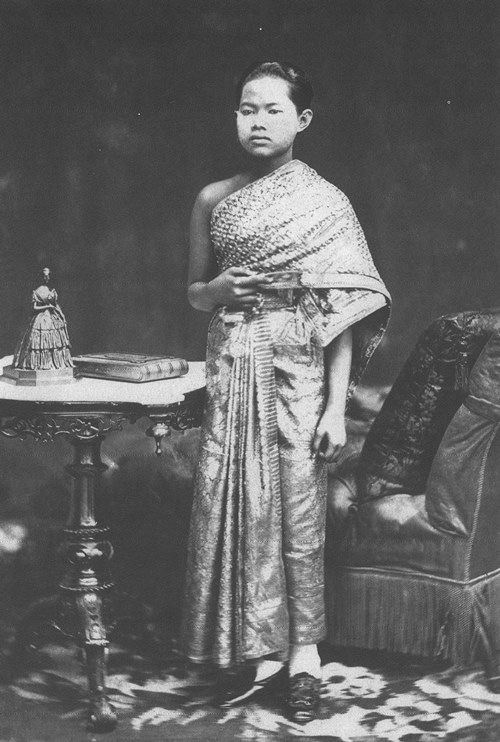
สมเด็จพระนางเจ้าสุนันทากุมารีรัตน์ พระบรมราชเทวี

| name = สมเด็จพระนางเจ้าสุนันทากุมารีรัตน์
| image = Queen_Sunandha_of_Siam.jpg
| title =พระบรมราชเทวี
| succession = พระอัครมเหสี
| cor-type = สถาปนา
| coronation = พ.ศ. 2423
| predecessor = สมเด็จพระเทพศิรินทราบรมราชินี|สมเด็จพระนางรำเพยภมราภิรมย์
| successor = สมเด็จพระศรีสวรินทิราบรมราชเทวี พระพันวัสสาอัยยิกาเจ้า|สมเด็จพระนางเจ้าสว่างวัฒนา
| spouse = พระบาทสมเด็จพระจุลจอมเกล้าเจ้าอยู่หัว
| issue = สมเด็จพระเจ้าบรมวงศ์เธอ เจ้าฟ้ากรรณาภรณ์เพ็ชรรัตน์ โสภางคทัศนิยลักษณ์ อรรควรราชกุมารี
| house = ราชวงศ์จักรี|จักรี
| religion = ศาสนาพุทธ|พุทธ
| father = พระบาทสมเด็จพระจอมเกล้าเจ้าอยู่หัว
| mother = สมเด็จพระปิยมาวดี ศรีพัชรินทรมาตา
| birth_place = พระบรมมหาราชวัง กรุงเทพมหานคร|กรุงเทพพระมหานคร อาณาจักรรัตนโกสินทร์|อาณาจักรสยาม
| death_style = ทิวงคต
| death_place = อำเภอปากเกร็ด|บางพูด จังหวัดนนทบุรี|เมืองนนทบุรี อาณาจักรรัตนโกสินทร์|อาณาจักรสยาม
|
สมเด็จพระนางเจ้าสุนันทากุมารีรัตน์ พระบรมราชเทวี หรือที่ชาวบ้านเรียกพระนามว่า "สมเด็จพระนางเรือล่ม" (10 พฤศจิกายน พ.ศ. 2403 – 31 พฤษภาคม พ.ศ. 2423) มีพระนามเดิมว่า “พระองค์เจ้าสุนันทากุมารีรัตน์” เป็นพระราชธิดาในพระบาทสมเด็จพระจอมเกล้าเจ้าอยู่หัว และ สมเด็จพระปิยมาวดี ศรีพัชรินทรมาตา ประสูติเมื่อวันที่ 10 พฤศจิกายน พ.ศ. 2403 เป็นพระอัครมเหสีพระองค์แรกในพระบาทสมเด็จพระจุลจอมเกล้าเจ้าอยู่หัว
พระนางเธอ พระองค์เจ้าสุนันทากุมารีรัตน์ทิวงคตด้วยอุบัติเหตุเรือพระประเทียบล่ม ณ ตำบลบางพูด อำเภอปากเกร็ด จังหวัดนนทบุรี พร้อมด้วยสมเด็จพระเจ้าบรมวงศ์เธอ เจ้าฟ้ากรรณาภรณ์เพ็ชรรัตน์ โสภางคทัศนิยลักษณ์ อรรควรราชกุมารี พระราชธิดา และพระราชบุตรในพระครรภ์ซึ่งยังไม่ทราบว่าเป็นพระราชโอรสหรือพระราชธิดาอีกด้วย ระหว่างการตามเสด็จฯพระบรมราชสวามีแปรพระราชฐานไปประทับยังพระราชวังบางปะอิน ภายหลังการสิ้นพระชนม์ ทรงได้รับพระมหากรุณาโปรดเกล้าฯ สถาปนาขึ้นเป็น สมเด็จพระนางเจ้าสุนันทากุมารีรัตน์ พระบรมราชเทวี ดำรงพระฐานันดรศักดิ์พระอัครมเหสีพระองค์แรกในพระบาทสมเด็จพระจุลจอมเกล้าเจ้าอยู่หัวจุลลดา ภักดีภูมินทร์, พระราชธิดาในรัชกาลที่ 5, สกุลไทย, ฉบับที่ 2443, ปีที่ 47, วันที่ 14 สิงหาคม 2544 พระองค์ทรงเป็นพระมาตุจฉาฝ่ายพระชนนีในสมเด็จพระบรมโอรสาธิราช เจ้าฟ้ามหาวชิรุณหิศ สยามมกุฎราชกุมาร, พระบาทสมเด็จพระมงกุฎเกล้าเจ้าอยู่หัว, สมเด็จพระมหิตลาธิเบศร อดุลยเดชวิกรม พระบรมราชชนก และพระบาทสมเด็จพระปกเกล้าเจ้าอยู่หัว
== พระราชประวัติ ==
=== พระเจ้าลูกเธอในรัชกาลที่ 4 ===
ไฟล์:พระราชโอรส พระราชธิดาในพระบาทสมเด็จพระจอมเกล้าเจ้าอยู่หัว (เจ้าจอมมารดาเปี่ยม).jpg|300px|left|thumb|(จากซ้าย) พระองค์เจ้าสว่างวัฒนา พระองค์เจ้าสุนันทากุมารีรัตน์ พระองค์เจ้าเทวัญอุไทยวงศ์ และพระองค์เจ้าอุณากรรณอนันตนรไชย
สมเด็จพระนางเจ้าสุนันทากุมารีรัตน์ พระบรมราชเทวี เป็นพระเจ้าลูกเธอพระองค์ที่ 50 ในพระบาทสมเด็จพระจอมเกล้าเจ้าอยู่หัว และลำดับที่ 3 ในสมเด็จพระปิยมาวดี ศรีพัชรินทรมาตา พระราชสมภพในพระบรมมหาราชวัง เมื่อวันเสาร์ แรม 12 ค่ำ เดือน 12 ปีวอก เวลา 5 โมงเช้า 40 นาที ซึ่งตรงกับวันที่ 10 พฤศจิกายน พ.ศ. 2403 โดยได้รับพระราชทานพระนามจากสมเด็จพระราชบิดาว่า พระเจ้าลูกเธอ พระองค์เจ้าสุนันทากุมารีรัตน์ พระราชหัตเลขามีดังนี้ศันสนีย์ วีระศิลป์ชัย, หอมติดกระดาน, พิมพ์ครั้งที่ 3, กรุงเทพฯ:มติชน, 2553, หน้า 120
""ศุภมัสดุ สมเด็จพระปรเมนทรมหามงกุฎ พระจอมเกล้าเจ้ากรุงสยามผู้บิดา ขอตั้งนามบุตรีหญิงซึ่งประสูติแต่เปี่ยมเป็นมารดา ในวันเสาร์ เดือน 12 แรม 12 ค่ำ ปีวอก โทศก นั้นว่า พระเจ้าลูกเธอ พระองค์เจ้า สุนันทากุมารีรัตน์""
ซึ่งคำว่า “สุนันทา” นั้น เป็นนามของพระมเหสี 1 ใน 4 พระองค์ของพระอินทร์ นอกจากนี้ ยังได้รับพระราชทานพรเป็นภาษาบาลีซึ่งสมเด็จพระมหาสมณเจ้า กรมพระยาวชิรญาณวโรรส ได้ทรงพระนิพนธ์แปลเป็นภาษาไทยไว้ว่า
“"พระองค์เจ้าองค์นี้ ทรงนามว่า “สุนันทากุมารีรัตน์” อย่างนี้ดังนี้ จงอย่ามีโรค จงมีความสุข ปราศจากความทุกข์และความวุ่นวายเถิด พระองค์เจ้าหญิงนั้นจงมั่งคั่งด้วยทรัพย์มาก มีโภคมาก มียศและบริวารไม่แปรผัน ขอพระพุทธเจ้า พระธรรม พระสงฆ์ กับทั้งอารักขเทวดา จงช่วยอภิบาลรักษา พระองค์เจ้าหญิงสุนันทากุมารีรัตน์นั้นให้พ้นภัยจากอันตรายเป็นนิตย์ ขอความสัมฤทธิ์จงมีแก่พระองค์เจ้าสุนันทากุมารีรัตน์เทอญ"” แสงเทียน ศรัทธาไทย, สามราชินีคู่บัลลังก์ ร.๕, สำนักพิมพ์ร่มฟ้าสยาม, 2539 ISBN 978-974-7441-33-8
พระองค์มีพระเชษฐาและพระขนิษฐาร่วมพระมารดาทั้งสิ้น 6 พระองค์ ได้แก่ พระเจ้าบรมวงศ์เธอ พระองค์เจ้าอุณากรรณอนันตนรไชย|พระองค์เจ้าอุณากรรณอนันตนรไชย สมเด็จพระเจ้าบรมวงศ์เธอ กรมพระยาเทวะวงศ์วโรปการ|พระองค์เจ้าเทวัญอุไทยวงศ์ พระองค์เจ้าหญิงสุนันทากุมารีรัตน์ สมเด็จพระศรีสวรินทิราบรมราชเทวี พระพันวัสสาอัยยิกาเจ้า|พระองค์เจ้าสว่างวัฒนา สมเด็จพระศรีพัชรินทราบรมราชินีนาถ พระบรมราชชนนีพันปีหลวง|พระองค์เจ้าเสาวภาผ่องศรี และ สมเด็จพระเจ้าบรมวงศ์เธอ กรมพระสวัสดิวัดนวิศิษฎ์|พระองค์เจ้าสวัสดิโสภณ
ในพระราชหัตถเลขา ที่พระบาทสมเด็จพระจอมเกล้าฯ มีไปถึงพระองค์เจ้าปัทมราชนั้นมีตอนหนึ่งว่า
""ปีนี้กระหม่อมฉันมีบุตรชายอีก 2 คน บุตรหญิง 1 บุตรชาย 2 คนนั้น คนหนึ่งชื่อเจริญรุ่งราษี เป็นน้องมารดาเดียวกับชายทองกองทองแถม ออกเมื่อเดือน 4 อีกคนหนึ่งชื่อสวัสดิประวัติ ออกเมื่อเดือน 10 มารดาชื่อหุ่น มิใช่เมขลา เสด็จไม่ทรงรู้จักดอก ด้วยเป็นคนใหม่ หญิงคนหนึ่งนั้นชื่อ สุนันทากุมารีรัตน์ เป็นน้องมารดาเดียวกับชายอุณากรรณ และชายเทวัญอุทัยวงศ์ ออกเมื่อเดือน 12""
พระบาทสมเด็จพระจอมเกล้าเจ้าอยู่หัว ทรงพระราชทานทรัพย์สิน และพระบรมราโชวาทให้แก่สมเด็จพระนางเจ้าสุนันทากุมารีรัตน์ ดังต่อไปนี้พระราชหัตถเลขาพระบาทสมเด็จพระจอมเกล้าเจ้าอยู่หัว ทรงพระราชทานพระบรมราโชวาทแก่พระเจ้าลูกเธอ พระองค์เจ้าสุนันทากุมารีรัตน์ วันอังคาร เดือนอ้าย แรม ๑๓ ค่ำ ปีวอก โทศก จ.ศ. ๑๒๒๒
"…ผู้พระบิดาของพระองค์ เจ้าหญิงสุนันทากุมารีรัตน์บุตรี จะขอสั่งสอนผู้บุตรไว้ว่า พระองค์เจ้าหญิงสุนันทากุมารีรัตน์เอ๋ย พ่อขอสั่งแก่ตัวเจ้าไว้ ทรัพย์ที่มีหางว่าวผูกติดกับหนังสือนี้ "มีตราของพ่อผูกปิดไว้เป็นสำคัญเท่านี้ พ่อให้แก่เจ้าคนเดียว ตัวเจ้าเมื่อโตใหญ่ อายุได้ 16 ปีแล้ว จงคิดอ่านเอาเป็นทุนทำมาหากินแลเลี้ยงตัวต่อไป แลใช้สอยตามสมควรเถิด แต่พ่อขอเสียเป็นอันขาดทีเดียว คิดถึงคำพ่อสั่งให้มากนักหนา""
""อย่าเล่นเพื่อนกับใครเลย มีผัวมีเถิด แต่อย่าให้ปอกลอกเอาทรัพย์ของเจ้าไปได้นัก จงรักษาทุนของพ่อให้ไว้นี้ เป็นเกียรติยศชั่วลูกชั่วหลาน เอาแต่กำไรใช้สอย เจ้าจงอย่าเล่นเบี้ย เล่นโด เล่นหวยเลยเป็นอันขาด แลอย่าทำสุรุ่ยสุร่ายใช้เงินทองง่ายไม่คิดหน้าคิดหลัง จงคิดอ่านทำมาหากิน ตริตรองให้ดี อย่าให้นักเลงคนโกงมักหลอกลวงได้จะเสียทรัพย์ด้วย อายเขาด้วย""
""เมื่อสืบไปภายหน้า นานกว่าจะสิ้นอายุตัวเจ้า ตัวเจ้าจะตกเป็นข้าแผ่นดินใดใดเท่าใด ก็จงอุตสาหตั้งใจทำราชการแผ่นดินให้ดี อย่ามีความเกียจคร้านแชเชือนแลเป็นอย่างอื่นๆ บรรดาที่ไม่ควรเจ้าอย่าทำ อย่าประพฤติให้ต้องตำหนิติเตียนตลอดถึงพ่อด้วย ว่าสั่งสอนลูกไม่ดี จงเอาทรัพย์ที่พ่อให้ไว้นี้เป็นกำลังตั้งเป็นทุน เอากำไรใช้การบุญ แลอุดหนุนตัวทำราชการแผ่นดินเทอญ""
""ถ้าทรัพย์เท่านี้พ่อให้ไว้ ไปขัดขวางฤๅร่อยหรอไปด้วยเหตุมีผู้ข่มเหงผิดๆ อย่างใดอย่างหนึ่งแล้ว เจ้าจงเอาหนังสือคำสั่งของพ่อนี้ กับคำประกาศที่ให้ไว้ด้วยนั้น ให้เจ้านายแลท่านผู้ใหญ่ข้างในข้างหน้าดูด้วยกันให้หลายแห่งปฤกษาหารือ อ้อนวอนขอความกรุณาเมตตา แลสติปัญญาท่านทั้งปวงให้อนุเคราะห์โดยสมควรเถิด เล่าความเล่าเหตุที่เป็นอย่างไรนั้น ให้ท่านทั้งปวงฟังโดยจริงๆ พูดจาให้เรียบร้อยเบาๆ อย่าทำให้ท่านที่เป็นใหญ่ในแผ่นดินขัดเคืองกริ้วกราดชิงชังได้ จงระวังความผิดให้มาก""
""อย่างตามใจมารดาแลคนรักมาก ทรัพย์นี้ของพ่อให้เจ้าดอก ไม่ใช่มารดาเจ้าแลคนอื่นเข้าทุนด้วย จงคิดถึงพ่อคนเดียวให้มาก เจ้าเกิดเมื่อพ่อสูงอายุแล้ว พ่อไม่ประมาทจึงจัดแจงให้ไว้แต่เดิม ถ้าพ่อยังมีชีวิตอยู่ อันตรายมีแก่เจ้าก่อน ถ้าอายุถึง 16 ปีแล้วสั่งให้ใคร พ่อจะให้ผู้นั้นถ้ายังไม่ถึงกำหนดฤๅไม่ได้สั่ง พ่อขอเอาคืน จะทำบุญให้ทาน ถ้าพ่อมีชีวิตและอำนาจไปนาน ทำมาหาได้ ก็จะเพิ่มเติมให้อีก แล้วจะแก้หางว่าง""
พระบรมราโชวาทนี้ พิมพ์ด้วยแผ่นหิน พระราชทานพร้อมกับเงิน 100 ชั่งแน่งน้อย ศักดิ์ศรี, หม่อมราชวงศ์, พระอภิเนาว์นิเวศน์ พระราชนิเวศน์ในพระบาทสมเด็จพระจอมเกล้าเจ้าอยู่หัว, สำนักพิมพ์มติชน, 2549 ISBN 974-323-641-4
=== พระนางเธอในรัชกาลที่ 5 ===
ไฟล์:Kannabhorn Bejaratana with Queen Sunandha.jpg|thumb|200px|สมเด็จพระนางเจ้าสุนันทากุมารีรัตน์ พระบรมราชเทวีและสมเด็จพระเจ้าลูกเธอ เจ้าฟ้ากรรณาภรณ์เพ็ชรรัตน์
ภายหลังการสวรรคตของพระบาทสมเด็จพระจอมเกล้าเจ้าอยู่หัว พระองค์เจ้าสุนันทากุมารีรัตน์ซึ่งขณะนั้นมีพระชันษาเพียง 8 ปีมหาวิทยาลัยราชภัฎสวนสุนันทา พระราชประวัติสมเด็จพระนางเจ้าสุนันทาฯ จึงเปลี่ยนพระฐานันดรศักดิ์จาก “พระเจ้าลูกเธอ” เป็น พระเจ้าน้องนางเธอ พระองค์เจ้าสุนันทากุมารีรัตน์ และได้ถวายตัวรับราชการเป็นพระภรรยาเจ้าเมื่อพระชนมายุประมาณ 15 – 16 พรรษา ในเวลาไล่เลี่ยกับสมเด็จพระปิตุจฉาเจ้า สุขุมาลมารศรี พระอัครราชเทวี|พระองค์เจ้าสุขุมาลมารศรี สมเด็จพระศรีสวรินทิราบรมราชเทวี พระพันวัสสาอัยยิกาเจ้า|พระองค์เจ้าสว่างวัฒนา และสมเด็จพระศรีพัชรินทราบรมราชินีนาถ พระบรมราชชนนีพันปีหลวง|พระองค์เจ้าเสาวภาผ่องศรี"พระภรรยาเจ้า และสมเด็จเจ้าฟ้าในรัชกาลที่ 5", หน้า 66 ทั้งสี่พระองค์ดำรงพระอิสริยยศเป็นพระนางเธอ"จดหมายเหตุพระราชกิจรายวัน พระราชนิพนธ์ในพระบาทสมเด็จพระจุลจอมเกล้าเจ้าอยู่หัว ภาค ๗", หน้า 203
พระองค์เจ้าสุนันทากุมารีรัตน์มีพระสิริโฉมงดงาม พระสติปัญญาฉลาดเฉียบแหลม จึงได้รับพระกรุณาโปรดเกล้าฯ สถาปนาพระอิสริยยศขึ้นเป็น "พระอัครมเหสี" และยังเป็นที่โปรดปรานสนิทเสน่หายิ่งกว่าพระอัครมเหสีองค์อื่นๆ พระองค์เจ้าสุนันทาฯ ทรงรับราชการรับใช้สนองพระเดชพระคุณชิดใกล้เป็นที่สนิทเสน่หาในพระบาทสมเด็จพระเจ้าอยู่หัวยิ่งนัก ทรงโปรดเกล้าฯ ให้ตามเสด็จและรับใช้ใกล้ชิดดั่งเป็นปิยมหาราชินีเสมอ นอกจากทรงมีพระรูปโฉมงดงามแล้ว ก็ยังทรงมีพระสติปัญญาฉลาดล้ำ ทรงมีพระอัธยาศัยจริงจังเด็ดขาด ปฏิบัติข้อราชการและรับสั่งด้วยความเฉียบคมชัดเจนเสมอเป็นที่ประจักษ์แก่หมู่ข้าหลวงชาววังทั่วไปซึ่งเล่าขานกันว่าพระอุปนิสัยรับสั่งเฉียบคมนี้ทรงมีตั้งแต่ยังทรงพระเยาว์แล้ว ทำให้พระองค์เป็นที่นับถือในพระบรมวงศานุวงศ์ และข้าราชบริพาร และทรงเป็นที่สนิทเสน่หาในพระราชสวามียิ่งนัก
ในวันที่ 12 สิงหาคม พ.ศ. 2421 พระองค์เจ้าสุนันทากุมารีรัตน์ ประสูติพระราชธิดาพระองค์แรกของพระองค์ โดยเป็นพระราชธิดาพระองค์ที่ 21 ในพระบาทสมเด็จพระจุลจอมเกล้าเจ้าอยู่หัว ซึ่งสมเด็จพระเจ้าลูกเธอพระองค์นี้มีพระตำหนิเด่นชัด คือ มีติ่งที่พระกรรณข้างขวามาแต่แรกประสูติ จึงพระราชทานพระนามว่า สมเด็จพระเจ้าบรมวงศ์เธอ เจ้าฟ้ากรรณาภรณ์เพ็ชรรัตน์ โสภางคทัศนิยลักษณ์ อรรควรราชกุมารี|สมเด็จพระเจ้าลูกเธอ เจ้าฟ้าหญิงกรรณาภรณ์เพ็ชรรัตน์ โสภางคทัศนิยลักษณ์ อรรควรราชกุมารีจิรวัฒน์ อุตตมะกุล, สมเด็จพระภรรยาเจ้าและสมเด็จเจ้าฟ้าในรัชกาลที่ ๕, สำนักพิมพ์มติชน, 2546 ISBN 974-322-964-7 ในการประสูติพระราชธิดาครั้งนี้ ทรงบันทึกไว้ในจดหมายเหตุพระราชกิจรายวัน ดังต่อไปนี้จดหมายเหตุพระราชกิจรายวันพระบาทสมเด็จพระจุลจอมเกล้าเจ้าอยู่หัว วันอาทิตย์ ขึ้น ๑๓ ค่ำ เดือน ๙ ปีขาล จุลศักราช ๑๒๔๐
""…เวลา 5 ทุ่ม 11 นาที กับ 25 วินาที พระองค์เจ้าสุนันทาประสูติพระราชบุตรี รกติดอยู่ประมาณ 15 นาทีจึงออก เราอยู่ที่วังสมเด็จกรมพระ สมเด็จกรมพระกับเราเข้าไป รับสั่งให้เราแขวนกระโจมอย่างคราวก่อน สมเด็จพระเจ้าลูกเธอเจ้าฟ้าหญิงนั้น มีติ่งที่ริมพระกรรณข้างขวาหน้าออกมาตรงพระปราง ติ่งนั้นยาวประมาณ 3 กระเบียดน้อย เมื่อเรากลับออกมากับสมเด็จกระนั้น ฝนตกเวลา 7 ทุ่ม 45 มินิต ถึงบ้าน""
และเนื่องในการประสูติคราวนี้ พระบาทสมเด็จพระจุลจอมเกล้าฯ ทรงบันทึกไว้ในจดหมายเหตุพระราชกิจรายวันว่า
""เราถวายสายนาฬิกาเพชรทรงซื้อราคา 15 ชั่ง พระราชทานพระองค์เจ้าสุนันทาประสูติ กับรับสั่งให้เติมแหวนที่ทรงซื้อเงินพระคลังข้างที่อีก 2 วง ที่ราคาวงละ 19 ชั่ง รวม 38 ชั่ง ขายเงินงวดตามธรรมเนียม""
=== ทิวงคต ===
ไฟล์:Chao Phraya River, in front of Wat Koh Phaya Cheng, Bang Put (1).jpg|thumbnail|right|คุ้งน้ำแม่น้ำเจ้าพระยาบริเวณตำบลบางพูด ใกล้กับหน้าวัดเกาะพญาเจ่ง สถานที่เกิดเหตุเรือพระประเทียบล่ม
ไฟล์:Wat Ku วัดกู้ -- "เรือ".jpg|thumb|เรือพระประเทียบที่ล่ม ปัจจุบันประดิษฐานอยู่ที่วัดกู้
เมื่อวันจันทร์ที่ 31 พฤษภาคม พ.ศ. 2423 พระบาทสมเด็จพระจุลจอมเกล้าเจ้าอยู่หัวมีพระบรมราชโองการให้แต่งเรือพระที่นั่งเพื่อเสด็จประพาสพระราชวังบางปะอินพร้อมพระมเหสีทุกพระองค์ เจ้าจอมมารดา เจ้าจอม และข้าราชบริพาร โดยก่อนวันเสด็จพระราชดำเนินนั้น พระองค์เจ้าสุนันทากุมารีรัตน์ทรงพระสุบิน (ฝัน) ความว่า พระองค์พร้อมด้วยสมเด็จพระเจ้าลูกเธอ เจ้าฟ้าหญิงกรรณาภรณ์เพชรรัตน์ฯ ทรงพระดำเนินข้ามสะพานแห่งหนึ่ง สมเด็จพระเจ้าลูกเธอ เจ้าฟ้าหญิงกรรณาภรณ์เพชรรัตน์ฯ ทรงพลัดตกน้ำลงไป พระองค์สามารถคว้าพระหัตถ์เอาไว้ได้ แต่พระหัตถ์ของสมเด็จพระเจ้าลูกเธอฯ ก็ลื่นหลุดจากพระหัตถ์พระองค์ไป พระองค์ทรงคว้าพระหัตถ์สมเด็จพระเจ้าลูกเธอฯ จนทรงตกลงไปในน้ำด้วยกันทั้งสองพระองค์ พระองค์ได้เล่าความในพระสุบินให้ พระเจ้าบรมวงศ์เธอ พระองค์เจ้าประดิษฐาสารี และเจ้านายที่ใกล้ชิดฟัง แต่ก็มิได้ทรงกราบบังคมทูลให้พระราชสวามีทรงทราบ และได้ตามเสด็จฯ ประพาสพระราชวังบางปะอินตามพระราชประสงค์สำนักพระราชวัง, พระราชวังบางปะอิน, พิมพ์ครั้งที่ 1, พ.ศ. 2548
ในวันเสด็จฯ นั้น พระบาทสมเด็จพระจุลจอมเกล้าเจ้าอยู่หัวทรงพระกรุณาโปรดเกล้าให้เคลื่อนขบวนเรือต่าง ๆ ออกไปก่อนในเวลาประมาณ 2 โมงเช้า โดยพระองค์เจ้าสุนันทากุมารีรัตน์และสมเด็จพระเจ้าลูกเธอ เจ้าฟ้าหญิงกรรณาภรณ์เพชรรัตน์ประทับบนเรือเก๋งกุดันโดยมีเรือปานมารุตซึ่งเป็นเรือกลไฟจูงเรือพระประเทียบ หลังจากที่พระบาทสมเด็จพระจุลจอมเกล้าเจ้าอยู่หัวเสร็จพระราชกิจแล้วจึงได้เสด็จพระราชดำเนินด้วยเรือพระที่นั่งโสภาณภควดีตามไป เมื่อขบวนเรือพระที่นั่งไปถึงบางตลาดนั้น จมื่นทิพเสนากับปลัดวังซ้ายลงมากราบทูลว่า “"เรือพระที่นั่งพระองค์เจ้าสุนันทากุมารีรัตน์ ซึ่งเรือปานมารุตจูงไปนั้นล่มที่บางพูด องค์สมเด็จพระเจ้าลูกเธอ เจ้าฟ้าหญิงกรรณาภรณ์เพชรรัตน์ แลพระชนนีสิ้นพระชนม์"”
หลังจากนั้น พระบาทสมเด็จพระจุลจอมเกล้าจึงได้ทรงไล่เลียงพระเจ้าบรมวงศ์เธอ กรมหลวงอดิศรอุดมเดช|กรมหมื่นอดิศรอุดมเดช พระยามหามนตรี และผู้ที่อยู่ในเหตุการณ์ โดยพระยามหามนตรีทูลว่า “"เรือราชสีห์ซึ่งจูงเรือสมเด็จพระปิตุจฉาเจ้า สุขุมาลมารศรี พระอัครราชเทวี|พระองค์เจ้าสุขุมาลมารศรีนั้นนำหน้าไปทางฝั่งตะวันออก โดยมีเรือโสรวารซึ่งพระยามหามนตรีไปจูงเรือสมเด็จพระศรีพัชรินทราบรมราชินีนาถ พระบรมราชชนนีพันปีหลวง|พระองค์เจ้าเสาวภาผ่องศรีตามไปเป็นที่สองในแนวเดียวกัน ส่วนเรือยอร์ชของกรมหลวงวรศักดาพิศาล ซึ่งจูงเรือสมเด็จพระบรมราชมาตามหัยิกาเธอ กรมพระยาสุดารัตน์ราชประยูร|กรมพระสุดารัตนราชประยูรไปทางฝั่งตะวันตกแล่นตรงกันกับเรือราชสีห์ หลังจากนั้น เรือปานมารุตแล่นสวนขึ้นมาช่องกลางห่างเรือโสรวารประมาณ 10 ศอก พอเรือปานมารุตแล่นขึ้นไปใกล้ เรือราชสีห์ก็เบนหัวออก เรือพระประเทียบเสียท้ายปัดไปทางตะวันออก ศีรษะเรือไปโดนข้างเรือโสรวารน้ำเป็นละลอกปะทะกัน กดศีรษะเรือพระประเทียบจมคว่ำลง"”
อย่างไรก็ตาม กรมหมื่นอดิศรอุดมเดชกล่าวว่า “"เป็นเพราะเรือโสรวารหนีตื้นออกมา จึงเป็นเหตุให้เรือปานมารุตแล่นห่างกว่า 10 ศอก"” ซึ่งกรมหมื่นอดิศรอุดมเดชและพระยามหามนตรีต่างซัดทอดกันไปมา หลังจากนั้น จึงโปรดเกล้าฯ ให้เจ้านายขึ้นไปไล่เลียงคนอื่น ๆ ดู แล้วจึงได้ความว่า พระองค์เจ้าสุนันทากุมารีรัตน์ก็ทิวงคตพร้อมด้วยพระราชบุตรในพระครรภ์พระชนม์ 5 เดือนเต็ม ทำให้พระบาทสมเด็จพระจุลจอมเกล้าเจ้าทรงเสียพระทัยยิ่งนัก และเนื่องจากเหตุการณ์นี้ทำให้มหาชนถวายพระนามพระองค์เจ้าสุนันทากุมารีรัตน์ว่า “สมเด็จพระนางเรือล่ม”
เหตุเรือพระประเทียบล่มนี้ ในกาลต่อมากลายเป็นที่เล่าขานกันทั่วไปว่าพระยามหามนตรีได้ออกคำสั่งห้ามผู้ใดลงไปช่วยเหลือ ด้วยเป็นการขัดต่อกฎมนเทียรบาลที่ห้ามให้ผู้ใดแตะต้องพระวรกายของพระมเหสี มิฉะนั้นจะถูกประหารทั้งตระกูล ซึ่งเป็นความเข้าใจผิด ในความเป็นจริงแม้กฎมนเทียรบาลกรุงศรีอยุธยาจะมีบทบัญญัติกล่าวไว้เช่นนั้น แต่ในสมัยนั้นก็มิได้ยึดถือเป็นข้อปฏิบัติกันแล้ว และพระยามหามนตรีก็ได้ดำน้ำลงไปพาสมเด็จพระเจ้าลูกเธอฯ ออกจากเก๋งเรือที่จม แต่มิทันการจะช่วยรักษาพระชนม์ชีพจดหมายเหตุพระราชกิจรายวัน ภาค 9 พระราชนิพนธ์ในพระบาทสมเด็จพระจุลจอมเกล้าเจ้าอยู่หัว (พระเจ้าบรมวงศ์เธอ กรมขุนไชยนาทนเรนทร โปรดให้พิมพ์ในงานพระราชทานเพลิงพระศพ พระเจ้าบรมวงศ์เธอ พระองค์เจ้าเยาวภาพงศ์สนิท เมื่อวันที่ 23 พฤษภาคม พ.ศ. 2478 ณ พระเมรุวัดเบญจมบพิตรดุสิตวนาราม), หน้า 123
ไฟล์:งานออกพระเมรุสมเด็จพระนางเจ้าสุนันทากุมารีรัตน์.gif|right|thumb|350px|งานออกพระเมรุพระราชทานเพลิงพระศพ สมเด็จพระนางเจ้าสุนันทากุมารีรัตน์ พระบรมราชเทวี|alt=
พระศพของสมเด็จพระนางเจ้าสุนันทากุมารีรัตน์ฯและสมเด็จพระเจ้าลูกเธอ เจ้าฟ้าหญิงกรรณาภรณ์เพชรรัตน์ฯ ตั้งบำเพ็ญพระราชกุศลที่หอธรรมสังเวชภายในพระบรมมหาราชวัง ตั้งแต่วันทิวงคต โดยพระบาทสมเด็จพระจุลจอมเกล้าเจ้าอยู่หัวพระราชทานพระโกศทองใหญ่ซึ่งเป็นพระโกศสำหรับทรงพระบรมศพของพระมหากษัตริย์ สมเด็จพระอัครมเหสีและพระบรมวงศานุวงศ์ผู้ใหญ่ ให้ทรงพระศพสมเด็จพระนางเจ้าสุนันทากุมารีรัตน์ฯ ซึ่งถือเป็นการพระราชทานพระเกียรติยศแก่สมเด็จพระนางเจ้าสุนันทากุมารีรัตน์ฯ เป็นอย่างยิ่งม.ร.ว. แสงสูรย์ ลดาวัลย์, สมเด็จพระนางเจ้าสุนันทากุมารีรัตน์ พระปิยมเหสีในรัชกาลที่ ๕, บริษัทอมรินทร์พริ้นติ้งแอนด์พับลิชชิ่งจำกัด, 2546 ISBN 978-974-989-897-0 หลังจากนั้น ได้มีการจัดการพระราชพิธีพระราชทานเพลิงพระศพทั้ง 2 พระองค์ขึ้น ณ กลางทุ่งพระเมรุ เมื่อวันที่ 13 มีนาคม พ.ศ. 2424 และพระบาทสมเด็จพระจุลจอมเกล้าเจ้าอยู่หัวเสด็จพระราชดำเนินขึ้นพระราชทานเพลิงพระศพ ในวันที่ 16 มีนาคม พ.ศ. 2424
ในพระราชพิธีถวายพระเพลิงพระศพในครั้งนี้ พระบาทสมเด็จพระจุลจอมเกล้าเจ้าอยู่หัวมีพระราชประสงค์ให้จัดพิมพ์หนังสือสวดมนต์รวมพระสูตร และพระปริตต่าง ๆ สำหรับพระราชทานแด่อารามต่าง ๆ เพื่อเป็นพระราชกุศลในวันถวายพระเพลิงพระศพ ซึ่งนับเป็นครั้งแรกที่มีการจัดพิมพ์หนังสือแจกในงานศพ และยังคงเป็นธรรมเนียมที่ปฏิบัติสืบเนื่องกันมาจนถึงปัจจุบันตามรอย132ปี พระนางเรือล่ม ล้วงลึกตำนานเรื่องเล่า อัครมเหสี สุดรักแห่งรัชกาลที่ 5. เว็บไซต์ matichon. ออน-ไลน์. เข้าถึงข้อมูลได้จาก เข้าถึงข้อมูลเมื่อ 03-09-2556
== การเฉลิมพระนามาภิไธย ==
ไฟล์:Emblem of Sunandha.jpg|thumb|190px|พระสัญลักษณ์ประจำพระองค์ : พระนามาภิไธยย่อ "ส" ภายใต้มงกุฎขัตติยนารี ที่ด้านใต้ของอนุสาวรีย์สมเด็จพระนางเจ้าสุนันทากุมารีรัตน์ และ อนุสาวรีย์ราชานุสรณ์|พระราชานุสาวรีย์สมเด็จพระนางเจ้าสุนันทากุมารีรัตน์ พระราชวังบางปะอิน
การสิ้นพระชนม์ของพระองค์เจ้าสุนันทากุมารีรัตน์นั้นทำให้เกิดปัญหาในการออกพระนามในประกาศทางราชการ เนื่องจากยังไม่มีการสถาปนาฐานันดรศักดิ์แห่งพระมเหสีอย่างเป็นทางการแต่ประการใด ดังนั้น จึงมีการออกพระนามเป็นลำดับ ดังนี้
เมื่อวันที่ 3 มิถุนายน พ.ศ. 2423 นั้น กรมหมื่นนเรศรเข้าไปเฝ้ากราบบังคมทูลด้วยพระนามพระองค์เจ้าสุนันทา ว่า สมเด็จกรมพระฯ (สมเด็จเจ้าฟ้าฯ กรมพระบำราบปรปักษ์) จะทรงออกตราเกณฑ์ไม้ ทรงพระกรุณาโปรดเกล้าฯ ให้ใช้ “สมเด็จพระนางเจ้า อย่างสมเด็จพระนางเจ้าโสมนัสวัฒนาวดี|สมเด็จพระนางโสมนัส” ดังนั้น จึงออกพระนามว่า สมเด็จพระนางเจ้าสุนันทากุมารีรัตน์
หลังจากนั้น เมื่อวันที่ 4 มิถุนายน พ.ศ. 2423 มีรับสั่งให้กรมหมื่นนเรศรไปทูลสมเด็จกรมพระว่า พระนามนั้นให้ใช้แต่ “สมเด็จพระนางเธอ” เนื่องจากสมเด็จพระนางเจ้านั้นไว้ใช้สำหรับการแปลเป็นคำอังกฤษว่า ควีน ดังนั้น จึงออกพระนามว่า สมเด็จพระนางเธอสุนันทากุมารีรัตน์ และใช้ภาษาอังกฤษว่า Princess ส่วนสมเด็จพระนางเจ้านั้นให้ใช้กับคำว่า Queen ในภาษาอังกฤษ โดยให้ใช้เป็นสมเด็จพระนางเจ้าตามด้วยชื่อ และต่อท้ายด้วยพระราชเทวี
ต่อมาในวันที่ 24 กรกฎาคม พ.ศ. 2423 ให้เปลี่ยนพระนามเป็นจาก “สมเด็จพระนางเธอ” เป็น "สมเด็จพระนางเจ้า" (Queen) สุนันทากุมารีรัตน์ หลังจากนั้น พระองค์ได้รับการเฉลิมพระนามาภิไธยเป็น สมเด็จพระนางเจ้าสุนันทากุมารีรัตน์ พระบรมราชเทวี พร้อมกับสมเด็จพระนางเจ้าสว่างวัฒนา พระบรมราชเทวี
== พระราชกรณียกิจ ==
จากเอกสารต่างประเทศได้บันทึกไว้ว่าพระองค์ตรัสภาษาอังกฤษได้อย่างคล่องแคล่วฉะฉาน และทรงกล้าเข้าสังคมซึ่งแตกต่างจากบุคลิกลักษณะของฝ่ายในโดยมาก ในสมัยก่อน ทำให้ทรงสามารถแบ่งเบาพระราชกรณียกิจของพระบาทสมเด็จพระจุลจอมเกล้าเจ้าอยู่หัวในการต้อนรับขับสู้ชาวต่างประเทศเมื่อทรงออกมหาสมาคม ขณะดำรงตำแหน่ง พระนางเธอ หรือ Queen อย่างสมพระเกียรติไกรฤกษ์ นานา, ปิยมหาราชานุสรณ์ ประวัติศาสตร์ที่ไม่ถูกบันทึก, นิตยสารศิลปวัฒนธรรม ฉบับปีที่ 29 ฉบับที่ 6 เมษายน 2551 หน้า1 06-125 ดังจะเห็นได้จากบันทึกของนายพลยูลิสซีส เอส. แกรนต์ อดีตประธานาธิบดีของสหรัฐอเมริกา ที่ได้เดินทางเข้ามาในปี พ.ศ. 2422 มีความว่า "เมื่อข้าพเจ้าได้เข้าเฝ้าพระเจ้าอยู่หัวนั้น ภรรยาของข้าพเจ้าก็ได้รับการต้อนรับและสนทนาวิสาสะอย่างอบอุ่นเป็นกันเองจากพระราชินี"Remlap, L.T. Gen. Grant's Tour Around The World. Chicago : Fairbank, 1879.
== พระราชมรดก ==
หลังจากสมเด็จพระนางเจ้าสุนันทากุมารีรัตน์ พระบรมราชเทวีเสด็จทิวงคต พระบาทสมเด็จพระจุลจอมเกล้าเจ้าอยู่หัวจึงทรงพระกรุณาโปรดเกล้าฯให้จัดการแบ่งพระราชทรัพย์มรดกของสมเด็จพระนางเจ้าฯ ในพระบรมโกศ ให้แก่บรรดาพระญาติ (ของพระนางเอง) โดยพระองค์พระราชทานเครื่องยศสำหรับผู้หญิงให้แก่ สมเด็จพระเจ้าบรมวงศ์เธอ เจ้าฟ้าพาหุรัตมณีมัย กรมพระเทพนารีรัตน์|สมเด็จพระเจ้าลูกเธอ เจ้าฟ้าพาหุรัตมณีมัย พระราชธิดาในพระองค์และสมเด็จพระศรีพัชรินทราบรมราชินีนาถ พระบรมราชชนนีพันปีหลวง|พระนางเจ้าเสาวภาผ่องศรี พระราชเทวี (พระยศขณะนั้น) ซึ่งเป็นพระขนิษฐภคินีในสมเด็จพระนางเจ้าฯ ดังนั้นทูลกระหม่อมหญิงพาหุรัดฯ จึงเป็นพระนัดดาอันสนิทในสมเด็จพระนางเจ้าฯ ในพระบรมโกศที่ได้ทรงเลี้ยงดูกันมา ซึ่งมีรายการดังต่อไปนี้
* เครื่องยศพานหมากทองคำลงยาราชาวดี
* ผอบทองคำลงยาราชาวดีปริกประดับเพชร
* จอกหมากทองคำลงยาราชาวดี
* ซองพลูทองคำลงยาราชาวดี
* ตลับขี้ผึ้งรูปผลลิ้นจี่ประดับทับทิมมีสายสร้อยห้อยแขวน-ไม้ควักหูจิ้มฟันประดับเพชรบ้างเล็กน้อย
* หีบหมากทองคำลงยาราชาวดี หลังเป็นลายสระบัว มีมงกุฎกษัตรียประดับเพชรพลอยบ้าง
* ตลับเครื่องในทองคำลงยาราชาวดี หลังประดับมรกต เพชรสามใบเถา
* พานทองคำลงยาราชาวดี สำหรับรองหีบหมาก
* ขันครอบทองคำลงยาราชาวดี จอกลอย และพานรอง
* ขันล้างหน้าทองคำลงยาราชาวดีพานรอง
* กาน้ำร้อยหูหิ้วมีถาดรองทองคำลงยาราชาวดี
* กระโถนเล็กทองคำลงยาราชาวดี
* โต๊ะเงินสำหรับเครื่องคาวและหวาน
แต่หีบหลังประดับเพชรมีตลับสามใบเถานั้น ทรงมอบให้แก่พระนางเธอ พระองค์เจ้าเสาวภาผ่องศรี ซึ่งเป็นพระขนิษฐภคินีในสมเด็จพระนางเจ้าฯ ส่วนสิ่งของอื่น ๆ นั้น พระองค์ทรงแบ่งออกพระราชทานให้แก่พระเชษฐา พระขนิษฐา พระอนุชา และพระนัดดาของพระนาง ได้แก่ สมเด็จพระศรีสวรินทิราบรมราชเทวี พระพันวัสสาอัยยิกาเจ้า|สมเด็จพระนางเจ้าสว่างวัฒนา พระบรมราชเทวี, สมเด็จพระศรีพัชรินทราบรมราชินีนาถ พระบรมราชชนนีพันปีหลวง|พระนางเจ้าเสาวภาผ่องศรี พระราชเทวี, สมเด็จพระบรมโอรสาธิราช เจ้าฟ้ามหาวชิรุณหิศ สยามมกุฎราชกุมาร|สมเด็จพระเจ้าลูกยาเธอ เจ้าฟ้ามหาวชิรุณหิศ, สมเด็จพระเจ้าบรมวงศ์เธอ เจ้าฟ้าพาหุรัตมณีมัย กรมพระเทพนารีรัตน์|สมเด็จพระเจ้าลูกเธอ เจ้าฟ้าพาหุรัตมณีมัย, พระบาทสมเด็จพระมงกุฎเกล้าเจ้าอยู่หัว|สมเด็จพระเจ้าลูกยาเธอ เจ้าฟ้ามหาวชิราวุธ, สมเด็จพระเจ้าบรมวงศ์เธอ กรมพระยาเทวะวงศ์วโรปการ|พระองค์เจ้าเทวัญอุไทยวงศ์ และสมเด็จพระเจ้าบรมวงศ์เธอ กรมพระสวัสดิวัดนวิศิษฎ์|พระองค์เจ้าสวัสดิโสภณ ส่วนของที่พระองค์ทรงให้คืนพระคลัง ได้แก่ กล่องจุลจอมเกล้า 1 ใบ และหีบกะไหล่โปร่ง 1 ใบ
== พระราชานุสรณ์ ==
=== พระราชานุสาวรีย์ ===
ไฟล์:Sunanda Kumariratana Monument.jpg|thumb|right|200px|พระราชานุสาวรีย์สมเด็จพระนางเจ้าสุนันทากุมารีรัตน์ ณ พระราชวังบางปะอิน
หลังจากที่สมเด็จพระนางเจ้าสุนันทากุมารีรัตน์ พระบรมราชเทวีเสด็จทิวงคตแล้วนั้น พระบาทสมเด็จพระจุลจอมเกล้าเจ้าอยู่หัวก็ได้สร้างพระราชานุสรณ์ขึ้นหลายแห่ง เพื่อเป็นที่ระลึกถึงสมเด็จพระนางเจ้าสุนันทากุมารีรัตน์ฯ โดยแต่ละแห่งนั้น เป็นสถานที่ที่สมเด็จพระนางเจ้าสุนันทากุมารีรัตน์ฯเคยตามเสด็จฯ และทรงโปรดปรานเป็นพิเศษ"สวนสุนันทาในอดีต" หนังสือในงานเฉลิมฉลองวันสถาปนาวิทยาลัยครูสวนสุนันทา ครบรอบ ๕๐ ปี พ.ศ. ๒๕๒๙ ได้แก่
# พระราชานุสาวรีย์สมเด็จพระนางเจ้าสุนันทากุมารีรัตน์ฯ ณ อุทยานแห่งชาติน้ำตกพลิ้ว จังหวัดจันทบุรี ภายในบรรจุพระบรมราชสรีรางคาร (เถ้ากระดูก) ของสมเด็จพระนางเจ้าฯ ไว้ด้วย มีลักษณะเป็นรูปทรงพีระมิดพร้อมคำจารึก โดยเหตุที่สร้างสถูปเป็นรูปทรงนี้ก็มาจากพระราชดำริของรัชกาลที่ 5 ที่ว่า ""ทำเป็นรูปอื่นอาจไม่คงทนถาวร เพราะตั้งอยู่กลางป่าเขาลำเนาไพร อันไม่มีผู้ดูแล ฉะนั้น เมื่อปิรามิดของอียิปต์ยืนยงคงทนอยู่ได้ฉันใด ปิรามิดน้อยนี้ก็จะยืนยงคงทนอยู่เช่นกัน ณ ท่ามกลางป่าเขาและเสียงไหลรินของธารพลิ้ว" "
# พระราชานุสาวรีย์สมเด็จพระนางเจ้าสุนันทากุมารีรัตน์ฯ ณ สวนสราญรมย์ สร้างขึ้นเมื่อ พ.ศ. 2426 ตัวอนุสาวรีย์ทำด้วยหินอ่อนสีขาวมียอดเป็นปรางค์ ภายในบรรจุพระสรีรางคารของสมเด็จพระนางเจ้าสุนันทากุมารีรัตน์ไว้ด้วย และมีคำจารึกแสดงความทุกข์โทมนัสของรัชกาลที่ 5 บนแผ่นหินอ่อน
# อนุสาวรีย์สมเด็จพระนางเจ้าสุนันทากุมารีรัตน์ และ อนุสาวรีย์ราชานุสรณ์#อนุสาวรีย์สมเด็จพระนางเจ้าสุนันทากุมารีรัตน์|พระราชานุสาวรีย์สมเด็จพระนางเจ้าสุนันทากุมารีรัตน์ ณ พระราชวังบางปะอิน พระบาทสมเด็จพระจุลจอมเกล้าเจ้าอยู่หัวได้ทรงพระกรุณาโปรดเกล้าฯ ให้สร้างอนุสรณ์แห่งความรักแห่งนี้ขึ้น มีลักษณะเป็นฐานรูปทรงสี่เหลี่ยมและยอดหกเหลี่ยมทรงสูง สร้างด้วยหินอ่อนจากประเทศอิตาลี พร้อมทั้งได้เสด็จพระราชดำเนินเปิดพระราชานุสาวรีย์เมื่อวันที่ 31 พฤษภาคม พ.ศ. 2426 ซึ่งตรงกับวันที่สมเด็จพระนางเจ้าสุนันทากุมารีรัตน์เสด็จทิวงคตครบรอบ 3 ปี
=== โรงเรียนสุนันทาลัย ===
นอกจากพระราชานุสาวรีย์ที่สร้างขึ้นเพื่อระลึกถึงพระนางแล้ว พระบาทสมเด็จพระจุลจอมเกล้าเจ้าอยู่หัวยังทรงพระกรุณาโปรดเกล้าฯ ให้สร้างตึกใหญ่ 2 ตึกบริเวณริมแม่น้ำเจ้าพระยา ตำบลปากคลองตลาด ตามแบบสถาปัตยกรรมตะวันตก ได้แก่ โรงเรียนราชินี#ตึกสุนันทาลัย|"LOYAL SEMINARY" สุนันทาลัยที่แม่น้ำ และสุนันทาลัยฝั่งใต้ (ปัจจุบัน ถูกรื้อถอนเพื่อสร้างเป็นห้องประชุมอาคารสว่างวัฒนา) เพื่อใช้เป็นสถานศึกษาสำหรับสตรีและเป็นการอุทิศพระราชกุศลพระราชทานแด่สมเด็จพระนางเจ้าสุนันทากุมารีรัตน์ พระบรมราชเทวี ซึ่งพระนางสนพระทัยในด้านการศึกษาเป็นพิเศษ โดยโปรดเกล้าฯ ให้ใช้พระราชทรัพย์ส่วนพระองค์อันเป็นพระมรดกของสมเด็จพระนางเจ้าสุนันทากุมารีรัตน์ในการก่อสร้างจุลลดา ภักดีภูมินทร์, โรงสกูลสุนันทาลัย, ฉบับที่ 2654, ปีที่ 51, ประจำวันที่ 23 สิงหาคม 2548 ในปี พ.ศ. 2423 พระบาทสมเด็จพระจุลจอมเกล้าเจ้าอยู่หัวเสด็จพระราชดำเนินวางศิลาก่อฤกษ์อาคารพร้อมทั้งพระราชทานนามโรงเรียนแห่งนี้ว่า "โรงเรียนสุนันทาลัย" และเปิดการเรียนการสอนเมื่อปี พ.ศ. 2435 การบูรณะอาคารสุนันทาลัย โรงเรียนราชินี พุทธศักราช ๒๕๔๘ จากเว็บไซต์ โรงเรียนราชินี ปัจจุบัน บริเวณโรงเรียนสุนันทาลัยเป็นที่ตั้งของโรงเรียนราชินี
=== วังสวนสุนันทา ===
วังสวนสุนันทา เป็นเขตพระราชฐานภายในบริเวณของพระราชวังดุสิต ซึ่งพระบาทสมเด็จพระจุลจอมเกล้าเจ้าอยู่หัวทรงพระกรุณาโปรดเกล้าฯ ให้สร้างขึ้นเพื่อเป็นสถานที่พักผ่อนพระอิริยาบถแทนการเสด็จประพาสหัวเมือง พระองค์มีพระราชประสงค์ให้สวนนี้มีลักษณะเป็นสวนป่าพระราชนิพนธ์ในพระบาทสมเด็จพระจุลจอมเกล้าเจ้าอยู่หัว, จดหมายเหตุพระราชกรณีกิจรายวัน ภาคที่ 22 (พิมพ์ในงานพระราชทานเพลิงศพคุณหญิงเพิ่ม โชฎึกราชเศรษฐี) จึงโปรดเกล้าฯ ให้หาพันธุ์ไม้ดอกไม้ผลที่ดีและหาได้ยากนานาชนิดมาปลูกไว้ในสวนแห่งนี้ด้วย ที่มาของชื่อสวนแห่งนี้มาจากชื่อสวนของพระอินทร์บนสวรรค์ชั้นดาวดึงส์ซึ่งมีชื่อว่า "สุนันทาอุทยาน"กิตติพงษ์ วิโรจน์ธรรมากูร, สวนสุนันทา, สำนักพิมพ์สวนสุนันทา มรภ, ISBN 974-421-655-7 หน้า 167 และพระนามของสมเด็จพระนางเจ้าสุนันทากุมารีรัตน์ พระบรมราชเทวี พระมเหสีซึ่งเป็นที่รักยิ่งของพระองค์ นอกจากนี้พระองค์ยังโปรดเกล้าฯ ให้สร้างตำหนักขึ้นเพื่อเตรียมไว้เป็นที่ประทับของเจ้านายฝ่ายใน แต่เนื่องจากพระองค์เสด็จสวรรคตเสียก่อน การสร้างจึงยังไม่แล้วเสร็จตามพระราชประสงค์ เมื่อพระบาทสมเด็จพระมงกุฎเกล้าเจ้าอยู่หัวเสด็จขึ้นครองราชสมบัติ พระองค์จึงโปรดให้สร้างต่อจนแล้วเสร็จพระราชประวัติพระบาทสมเด็จพระศรีสินทรมหาวชิราวุธ พระมงกุฎเกล้าเจ้ากรุงสยาม (บางตอน) และพระราชนิพนธ์อันเป็นสุดที่รัก เรื่อง พระนล คำหลวง, หน้า 40 ปัจจุบันได้จัดตั้งเป็นมหาวิทยาลัยราชภัฏสวนสุนันทา
=== อนุสรณ์สถานสมเด็จพระนางเจ้าสุนันทากุมารีรัตน์ฯ ===
ไฟล์:Stupa of Sunanda Kumariratana, Bang Put (1).jpg|thumb|300px|พระสถูปอนุสรณ์สถานสมเด็จพระนางเจ้าสุนันทากุมารีรัตน์ฯ ที่ริมฝั่งแม่น้ำเจ้าพระยา ใกล้วัดเกาะพญาเจ่ง ตำบลบางพูด อำเภอปากเกร็ด จังหวัดนนทบุรี
อนุสรณ์สถานสมเด็จพระนางเจ้าสุนันทากุมารีรัตน์ฯ แห่งนี้ถูกสร้างขึ้นโดยพระราชดำริของพระบาทสมเด็จพระจุลจอมเกล้าเจ้าอยู่หัว ตั้งอยู่ด้านทิศเหนือของวัดเกาะพญาเจ่ง ซึ่งเป็นสถานที่เรือสมเด็จพระนางเจ้าสุนันทากุมารีรัตน์ พระบรมราชเทวี ล่มบริเวณหน้าวัด เป็นเจดีย์ทรงกลมขนาดใหญ่ตั้งอยู่บนฐานทรงกลมสูงมีซุ้มโค้งตามทิศทั้งสี่ ภายในฐานเจดีย์ประดิษฐานพระพุทธรูปพระศรีอาริย์สี่องค์ หันพระพักตร์ไปทางทิศทั้งสี่ และด้านหน้าพระเจดีย์มีคำจารึกพระราชนิพนธ์ของพระบาทสมเด็จพระจุลจอมเกล้าเจ้าอยู่หัว ย้อนรอยโศกนาฏกรรม ตำนานเรื่องเล่าของ “สมเด็จพระนางเรือล่ม” อัครมเหสีในรัชกาลที่ 5
=== ศาลพระนางเรือล่ม ===
ศาลสมเด็จพระนางเจ้าสุนันทากุมารีรัตน์ฯ หรือที่ชาวบ้านเรียกกันว่า "ศาลพระนางเรือล่ม" ตั้งอยู่ที่วัดกู้ บริเวณริมฝั่งแม่น้ำเจ้าพระยา ตำบลบางพูด อำเภอปากเกร็ด จังหวัดนนทบุรี สร้างขึ้นในบริเวณที่เชื่อกันว่ากู้เรือพระประเทียบของสมเด็จพระนางเจ้าสุนันทากุมารีรัตน์ พระบรมราชเทวี ตัวศาลนั้นจำลองแบบจากศาลาจตุรมุขของพระที่นั่งไอศวรรย์ทิพยอาสน์ที่พระราชวังบางปะอิน วัดกู้ นนทบุรี ท่องเที่ยว สถานท่องเที่ยว
=== เหรียญที่ระลึก ===
==== เหรียญที่ระลึกสมเด็จพระนางเจ้าสุนันทากุมารีรัตน์ฯ วัดกู่ ====
เหรียญที่ระลึกสมเด็จพระนางเจ้าสุนันทากุมารีรัตน์ พระบรมราชเทวี วัดกู่ เป็นเหรียญที่ระลึกที่สร้างขึ้นเพื่อเป็นสิริมงคล สร้างขึ้นที่วัดกู้ ตำบลบางพูด อำเภอปากเกร็ด จังหวัดนนทบุรี
ลักษณะเหรียญเป็นเหรียญทองแดง แบบยาว ขอบเหลี่ยม ด้านหน้ามีพระรูปสมเด็จพระนางเจ้าสุนันทากุมารีรัตน์ พระบรมราชเทวีแบบเต็มพระองค์ ตรงด้านล่างมีข้อความจารึกว่า ""สมเด็จพระนางเจ้าสุนันทากุมารีรัตน์"" ด้านหลังเป็นรูปยันต์สามยอด มีข้อความจารึกว่า ""วัดกู่""มัณฑนา ชอุ่มผล, วัดกู่และศาลพระนางเรือล่ม พิมพ์เนื่องในโอกาสการสร้างเหรียญที่ระลึกสมเด็จพระนางเจ้าสุนันทากุมารีรัตน์, 2546 หน้า 12
==== เหรียญที่ระลึกสมเด็จพระนางเจ้าสุนันทากุมารีรัตน์ฯ วัดนิเวศธรรมประวัติ ====
เหรียญที่ระลึกสมเด็จพระนางเจ้าสุนันทากุมารีรัตน์ พระบรมราชเทวี วัดนิเวศธรรมประวัติ จัดทำขึ้นเพื่อเป็นที่ระลึก 118 ปีการทิวงคตของสมเด็จพระนางเจ้าสุนันทากุมารีรัตน์ สร้างขึ้นที่วัดนิเวศธรรมประวัติราชวรวิหารกรมศิลปากร, เหรียญที่ระลึกไทย, 2521, สำนักพิมพ์แสงดาว, ISBN 978-616-508-477-2 หน้า 76 ตำบลบ้านเลน อำเภอบางปะอิน จังหวัดพระนครศรีอยุธยา
ลักษณะเหรียญเป็นเหรียญทองแดง แบบเหรียญกลม ขอบมน ด้านหน้าเป็นพระรูปพระพักตร์สมเด็จพระนางเจ้าสุนันทากุมารีรัตน์ พระบรมราชเทวี ด้านหลังเป็นรูปพระมหามงกุฎ มีจารึกปีพ.ศ. 2423 - 2437 บริเวณขอบมีข้อความจารึกว่า ""วัดนิเวศธรรมประวัติ ที่รฤกเสด็จทิวงคตครบ ๑๑๘ ปี สมเด็จพระนางเจ้าสุนันทากุมารีรัตน์ (พระนางเรือล่ม)""สมชาย พิศิษฐ์กุนสุนทร, วัดนิเวศธรรมประวัติ, 2528,สำนักพิมพ์โพสต์บุ๊กส์, หน้า 50
==== เหรียญที่ระลึกรัชกาลที่ 5 และสมเด็จพระนางเจ้าสุนันทากุมารีรัตน์ฯ ====
เหรียญที่ระลึกพระบาทสมเด็จพระจุลจอมเกล้าเจ้าอยู่หัวและสมเด็จพระนางเจ้าสุนันทากุมารีรัตน์ พระบรมราชเทวี สร้างขึ้นที่ วัดพระพุทธฉายกรมธนารักษ์, เหรียญที่ระลึกแห่งกรุงรัตนโกสินทร์ พ.ศ. ๒๓๒๕ - ๒๕๒๕, 2525 อำเภอเมืองสระบุรี จังหวัดสระบุรี
ลักษณะเหรียญเป็นเหรียญกลม ขอบมน ด้านหน้าเป็นพระรูปพระพักตร์พระบาทสมเด็จพระจุลจอมเกล้าเจ้าอยู่หัวและสมเด็จพระนางเจ้าสุนันทากุมารีรัตน์ พระบรมราชเทวี ข้อความด้านบนจารึกว่า ""พระบาทสมเด็จพระจุลจอมเกล้าเจ้าอยู่หัว"" ข้อความด้านล่างจารึกว่า ""สมเด็จพระนางเจ้าสุนันทากุมารีรัตน์ พระบรมราชเทวี"" ด้านหลังเป็นรูปพระนารายณ์ทรงครุฑยืนบนนาค บริเวณด้านล่างเหรียญมีข้อความว่า ""วัดพระฉาย จ.สระบุรี""
== พระเกียรติยศ ==
=== พระอิสริยยศ ===
* 10 พฤศจิกายน พ.ศ. 2403 - พ.ศ. 2411 : พระเจ้าลูกเธอ พระองค์เจ้าสุนันทากุมารีรัตน์
* พ.ศ. 2411 - พ.ศ. 2419 : พระเจ้าน้องนางเธอ พระองค์เจ้าสุนันทากุมารีรัตน์
* พ.ศ. 2419 - 3 มิถุนายน พ.ศ. 2423 : พระนางเธอ พระองค์เจ้าสุนันทากุมารีรัตน์
ภายหลังทิวงคต
* 3 มิถุนายน พ.ศ. 2423 - 4 มิถุนายน พ.ศ. 2423 : สมเด็จพระนางเจ้าสุนันทากุมารีรัตน์
* 4 มิถุนายน พ.ศ. 2423 - 24 กรกฎาคม พ.ศ. 2423 : สมเด็จพระนางเธอสุนันทากุมารีรัตน์
* 24 กรกฎาคม พ.ศ. 2423 : สมเด็จพระนางเจ้าสุนันทากุมารีรัตน์
* พ.ศ. 2423 : สมเด็จพระนางเจ้าสุนันทากุมารีรัตน์ พระบรมราชเทวี
=== เครื่องราชอิสริยาภรณ์ ===
== พงศาวลี ==
== อ้างอิง ==
== ดูเพิ่ม ==
* พีระมิดพระนางเรือล่ม
== แหล่งข้อมูลอื่น ==
# กิตติพงษ์ วิโรจน์ธรรมากูน, ย้อนรอยราชสกุลวงศ์ วังหลวง, สำนักพิมพ์ดอกหญ้า, 2549 ISBN 974-941-205-2
# พิมาน แจ่มจรัส, รักในราชสำนัก, โอเดียนการพิมพ์, 2510 ISBN 974-341-064-3
หมวดหมู่:พระอัครมเหสีไทย
หมวดหมู่:พระองค์เจ้าหญิง
หมวดหมู่:พระภรรยาในรัชกาลที่ 5
หมวดหมู่:พระราชธิดาในรัชกาลที่ 4
หมวดหมู่:ผู้ได้รับเครื่องราชอิสริยาภรณ์ น.ร.
หมวดหมู่:เสียชีวิตจากอุบัติเหตุทางเรือ
หมวดหมู่:บุคคลในประวัติศาสตร์กรุงรัตนโกสินทร์